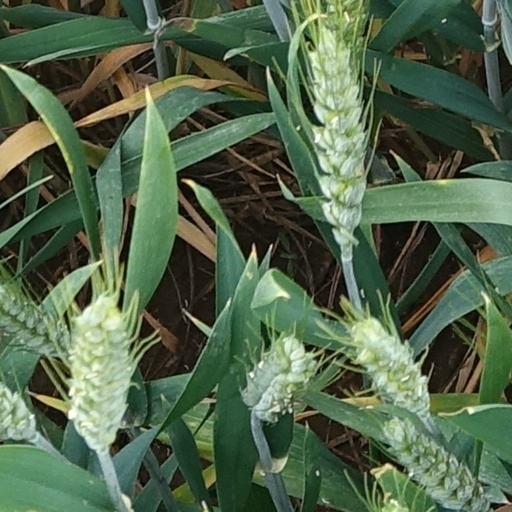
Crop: wheat